Minolta Vectis S series

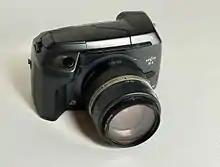
Minolta Vectis S-1.

The Minolta Vectis S-series comprises two APS system models of film SLR cameras made by Minolta, the flagship model Vectis S-1 and the Vectis S-100. The cameras feature a compact design, owing to the use of mirrors instead of prisms in the viewfinder.